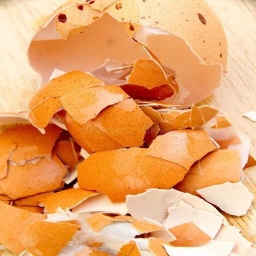
Label: eggshells